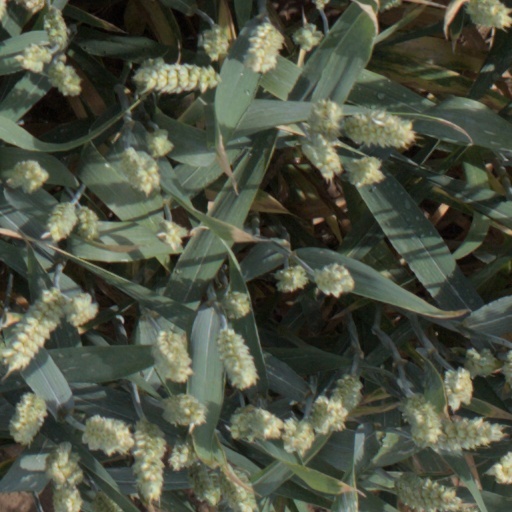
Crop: wheat